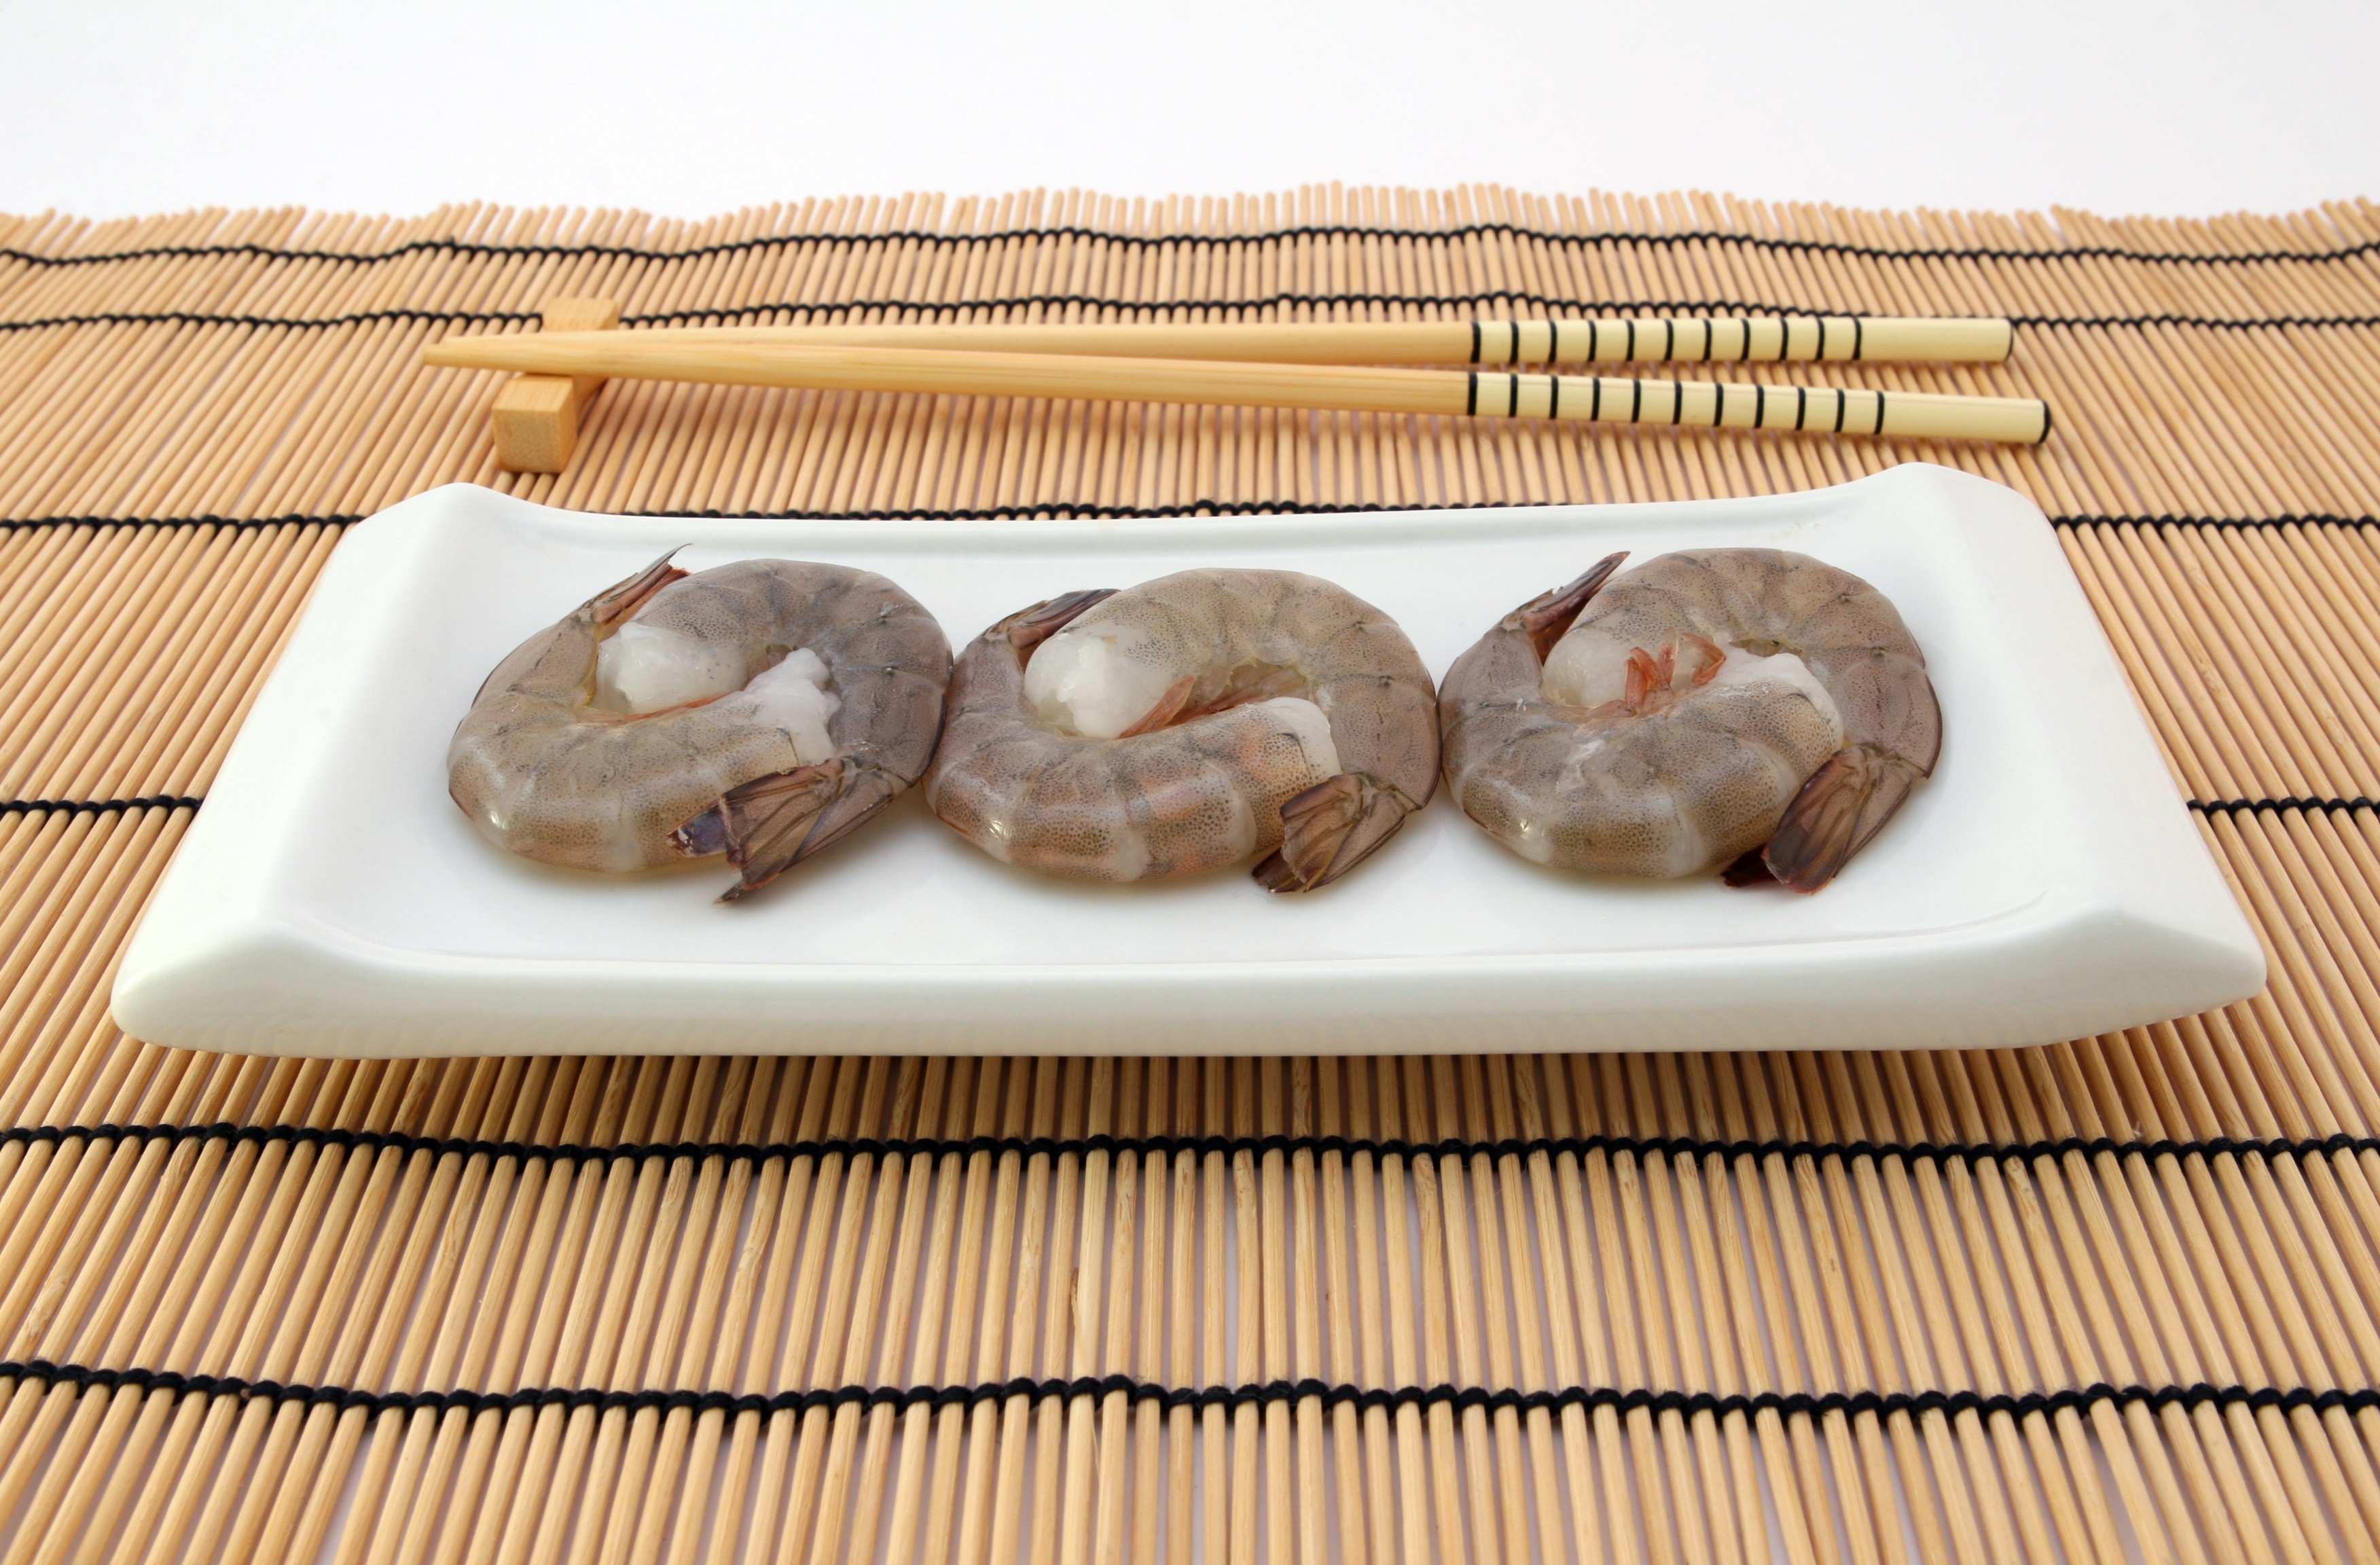
sea, restaurant, dish, meal, food, chinese, culinary, produce, macro, natural, seafood, weight, closeup, gourmet, healthy, lunch, cuisine, delicious, health, cookery, asian food, calories, sushi, garnish, king, nutrition, japanese, tiger, vegetables, dinner, raw, good, shrimps, bamboo, loss, catering, diet, starter, prawns, copy space, protein, cholesterol, chop sticks, cellulite, shallow dof, wholesome